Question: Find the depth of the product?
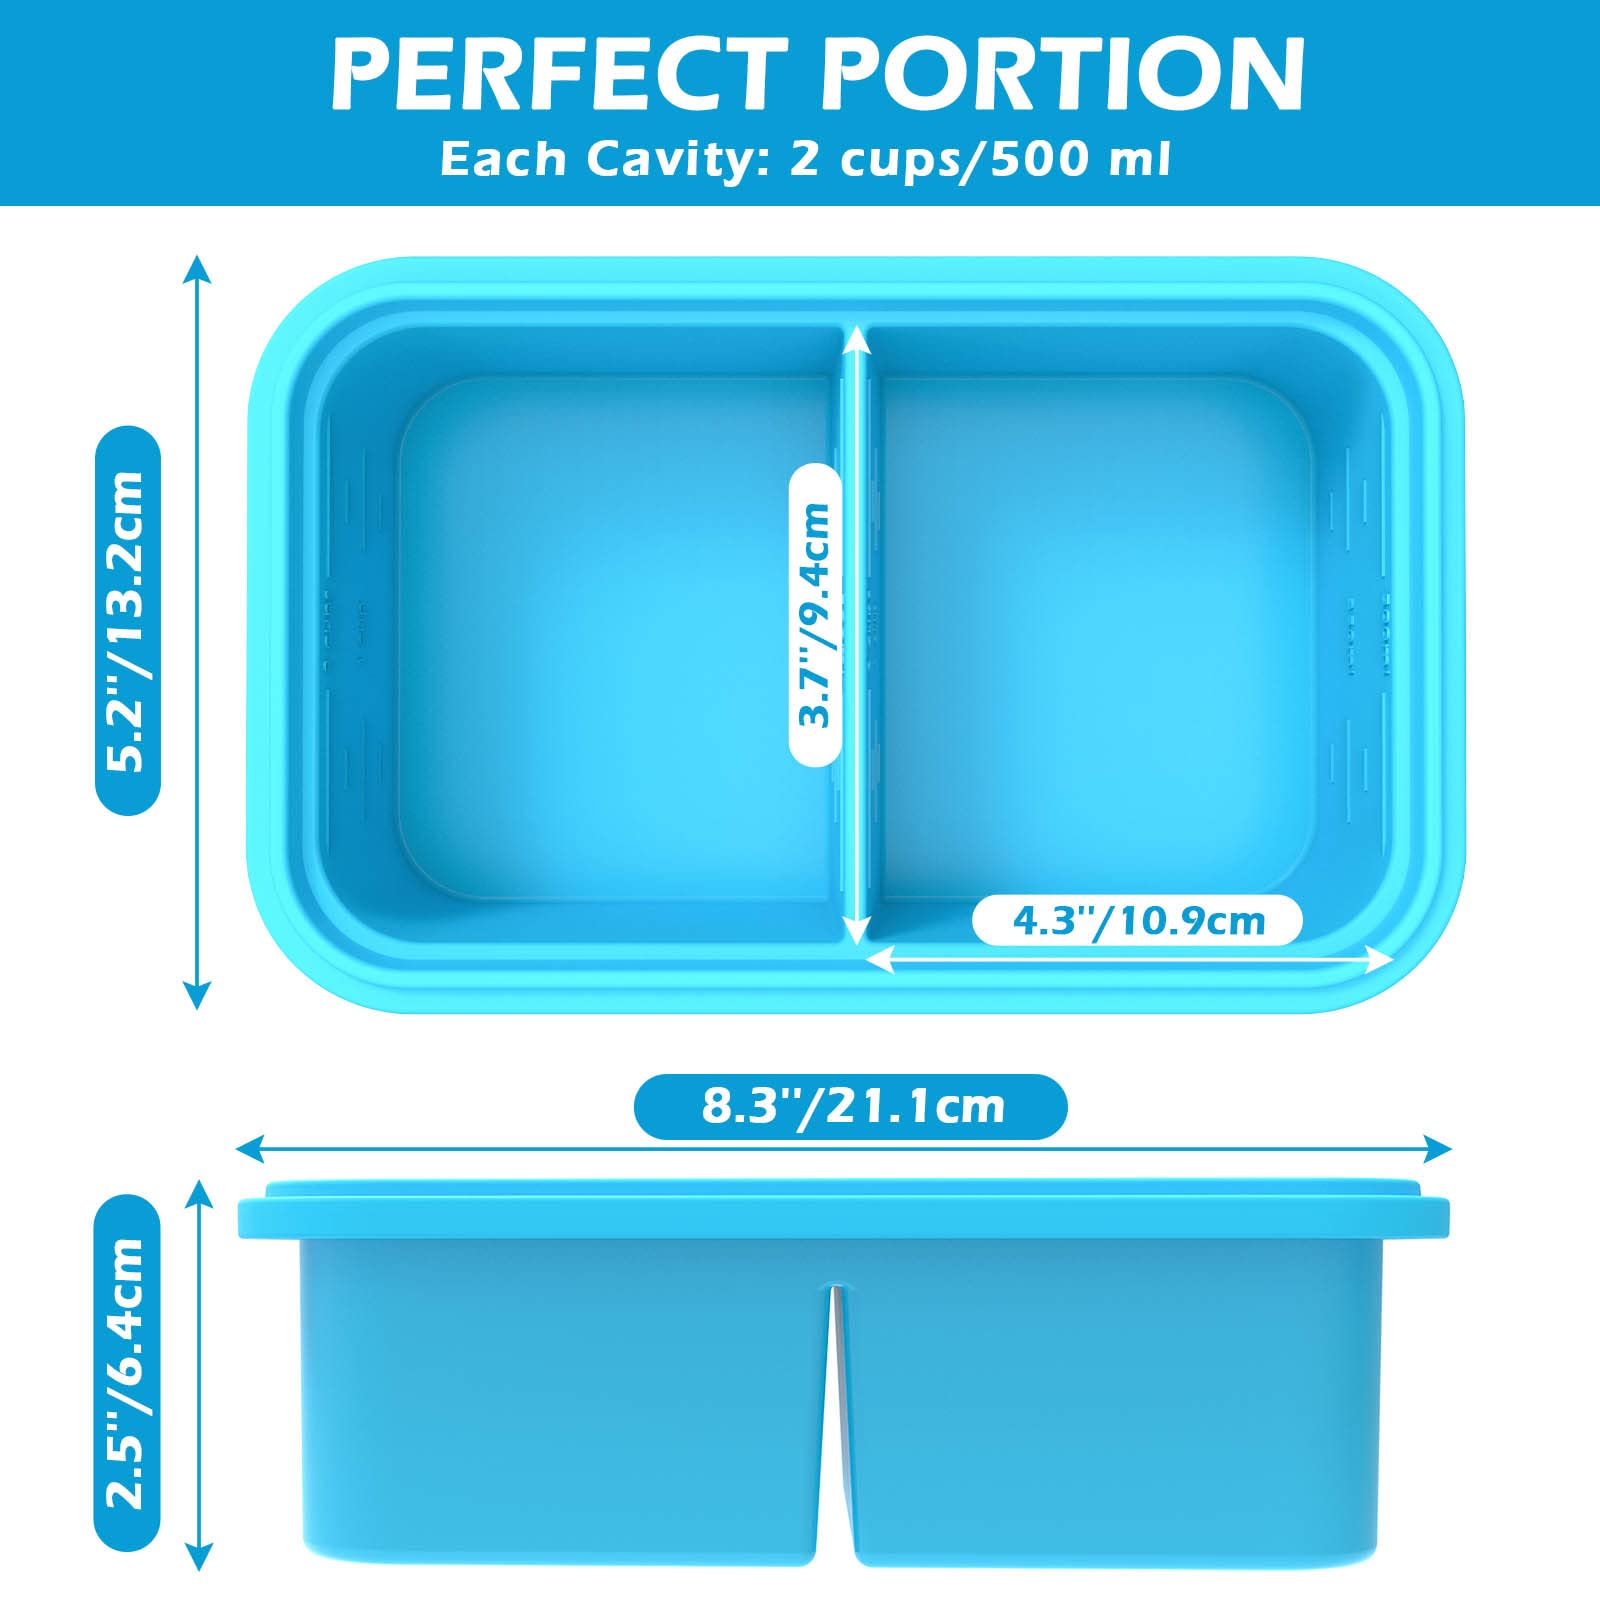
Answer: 21.1 centimetre